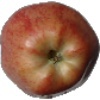
Label: Apple Red 1